Eastern National Omnibus Company

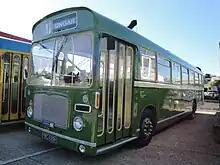
Preserved Eastern Coach Works bodied Bristol RE in October 2010

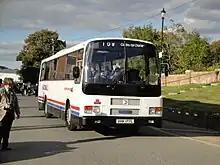
Preserved Eastern Coach Works bodied Bristol RE in October 2010

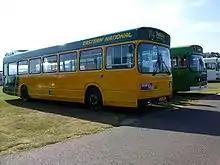
Preserved Leyland National in September 2009

Eastern National Omnibus Company commenced operating in 1929 as a joint venture between the London and North Eastern Railway (LNER), the London, Midland and Scottish Railway (LMS) and the National Omnibus & Transport Company. The National company had originated in 1909 as the National Steam Car Company, operating steam bus services in London. The London services ceased in 1919, when the company was renamed National Omnibus & Transport Company. The company expanded outside London, first in Essex (1913), where the company bought the bus operations of the Great Eastern Railway around Chelmsford, and later in Bedfordshire (1919), Gloucestershire (1919), Somerset (1920), Dorset (1921), and Devon and Cornwall (1927). The National continued to expand in Essex, Hertfordshire and Bedfordshire.